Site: brandenburg
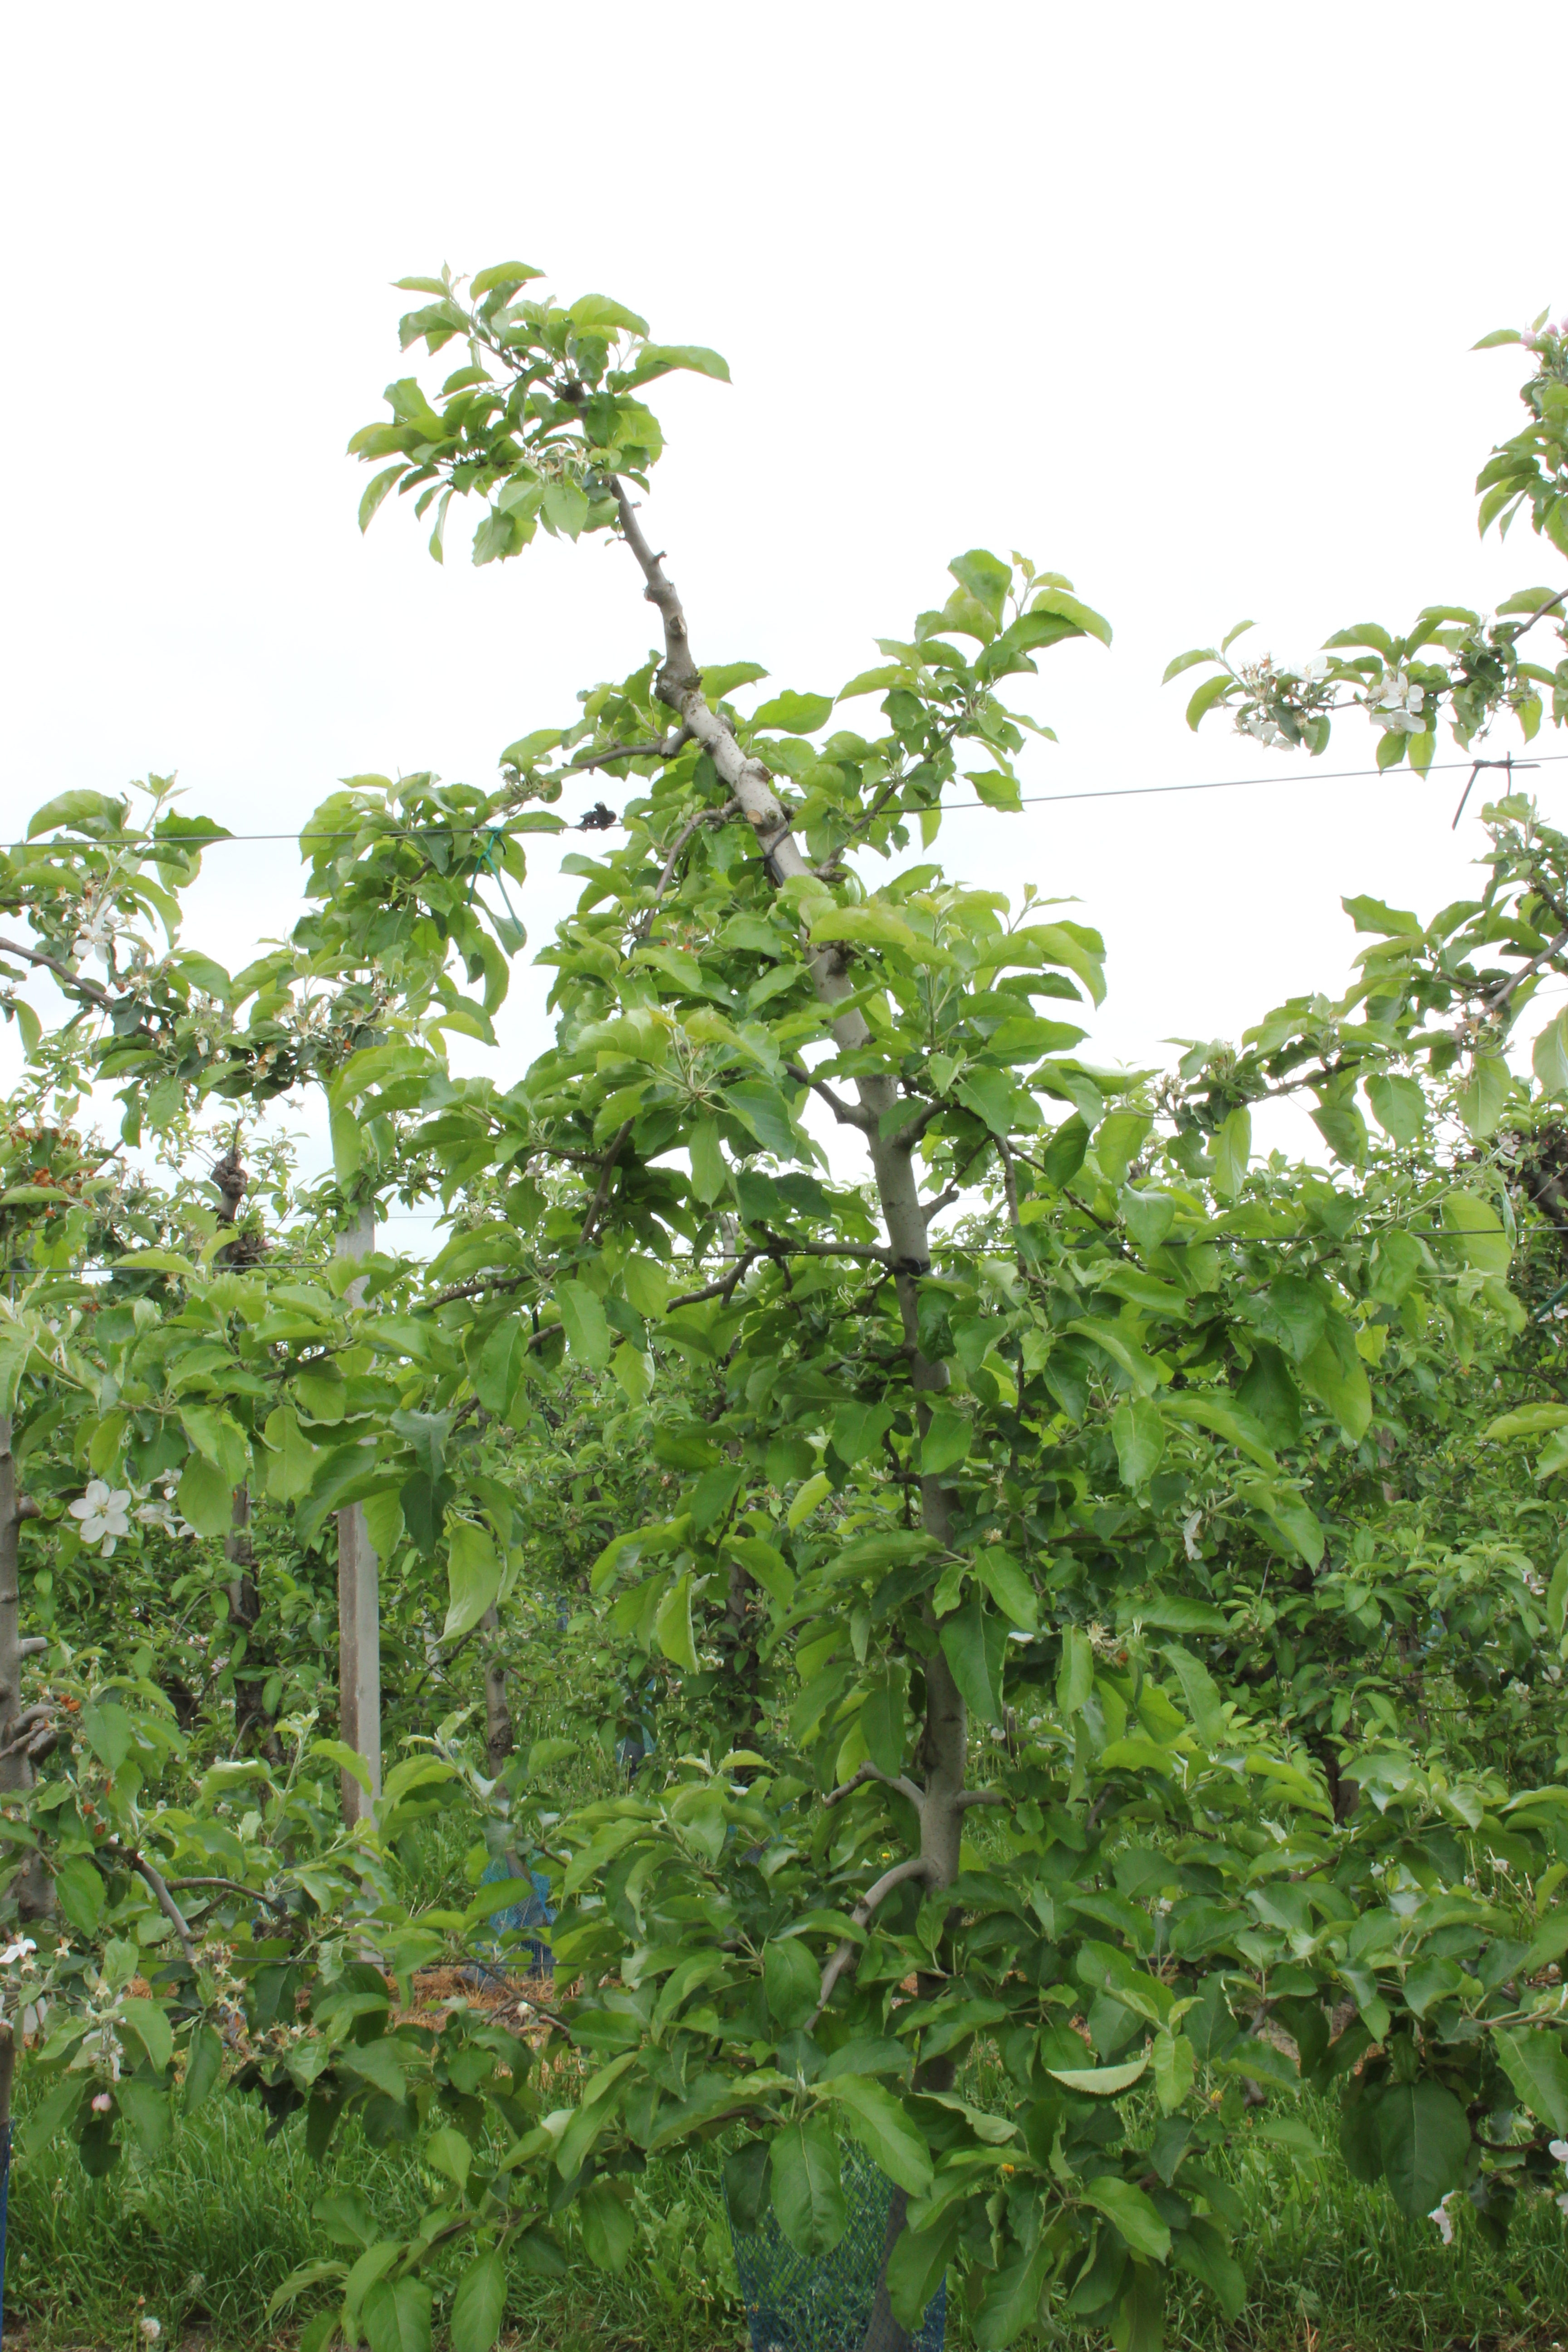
Growth stage (BBCH 67): Flowering